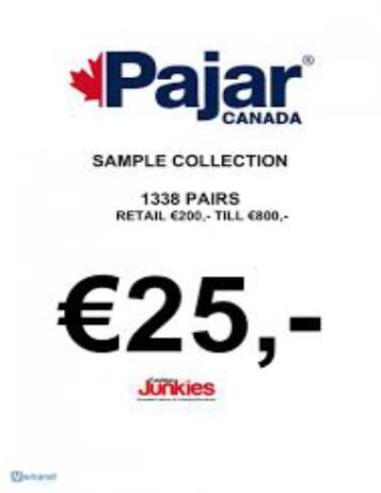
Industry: Clothes